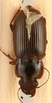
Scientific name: Harpalus amputatus
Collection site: Konza Prairie Agroecosystem NEON (KONA), plot KONA_005